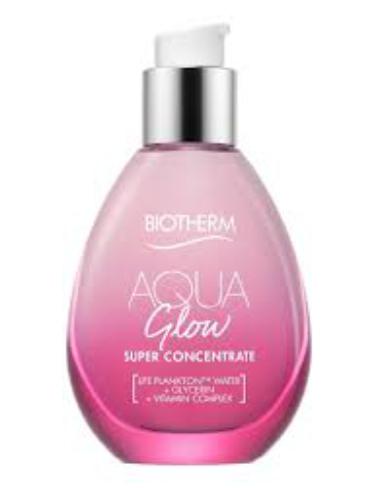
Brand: Biotherm
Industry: Necessities